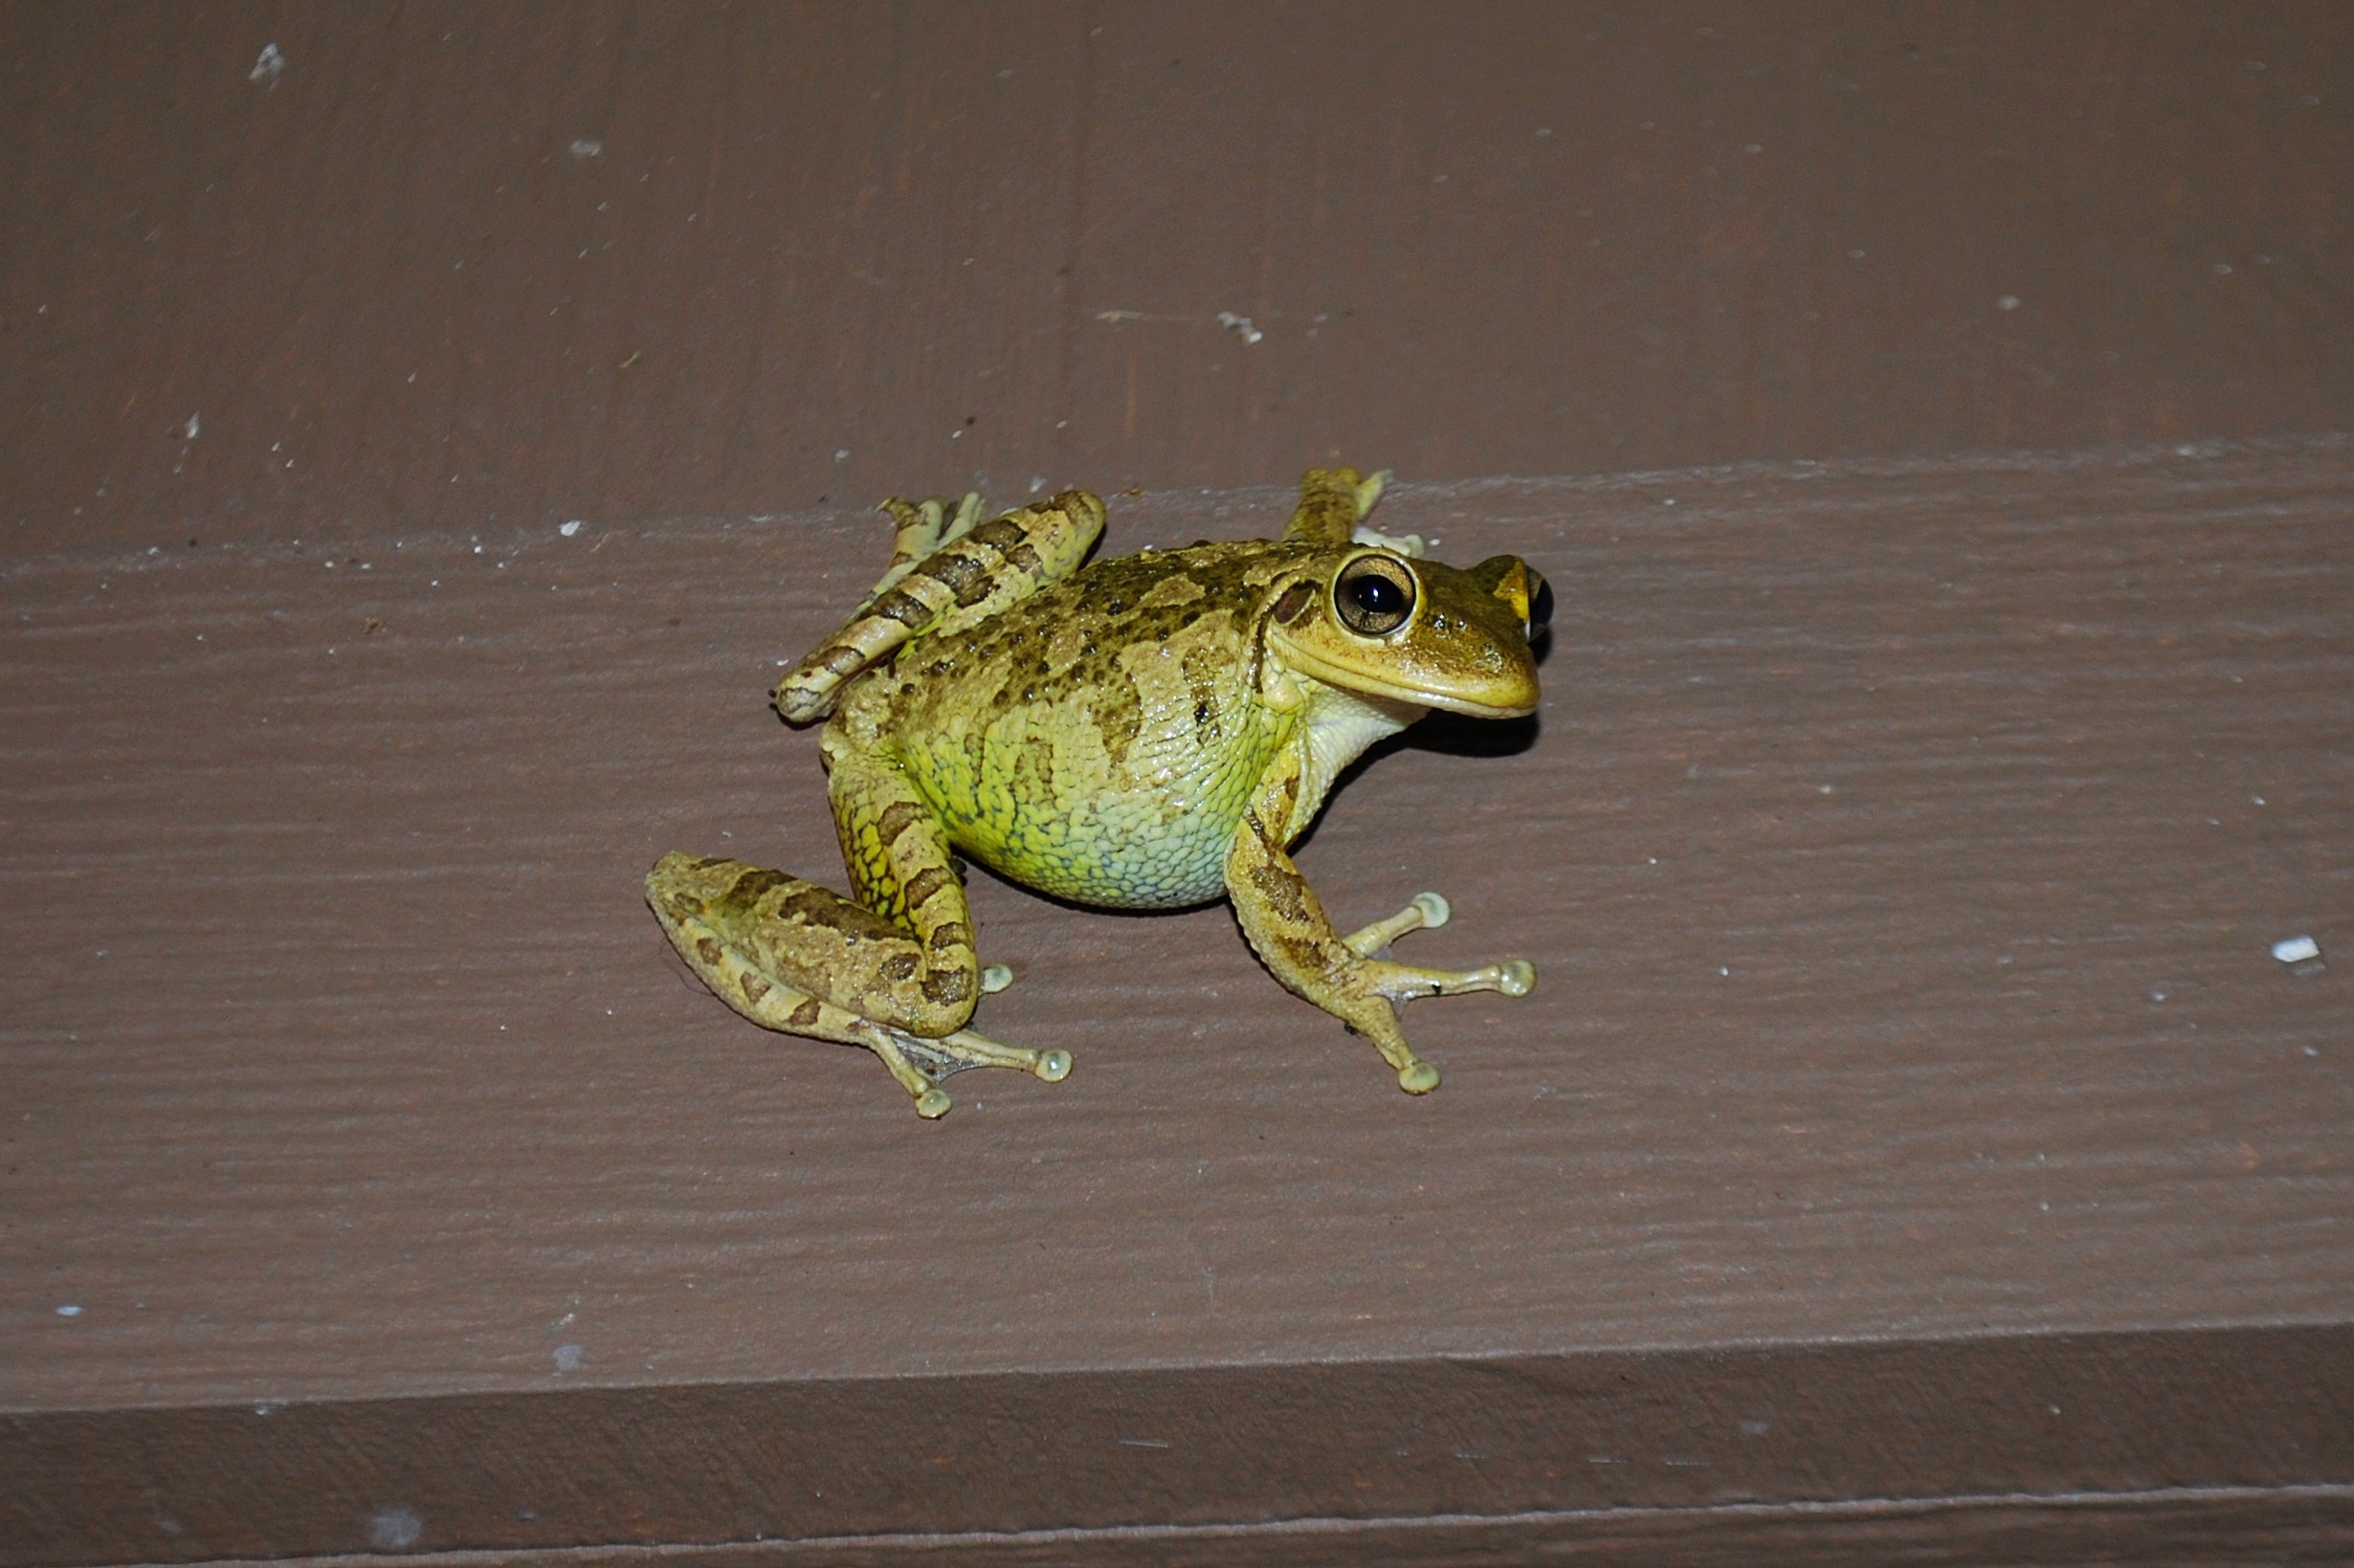
nature, outdoor, wildlife, green, frog, amphibian, fauna, tree frog, vertebrate, ranidae